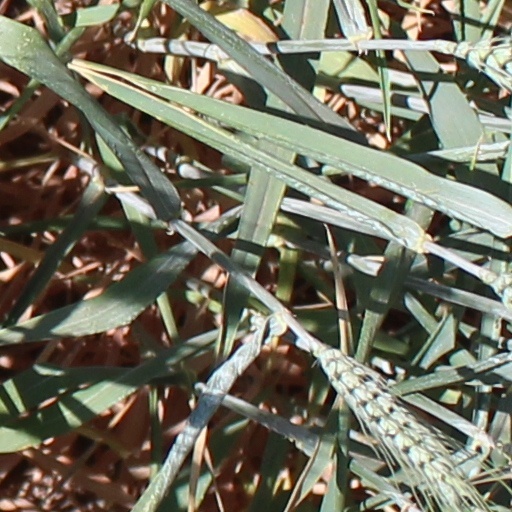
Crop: wheat